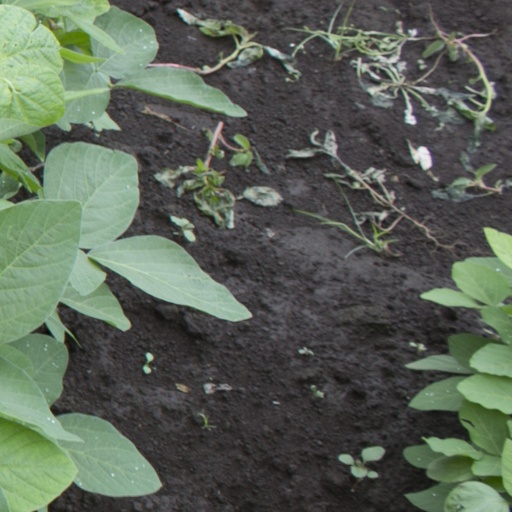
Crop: soybean